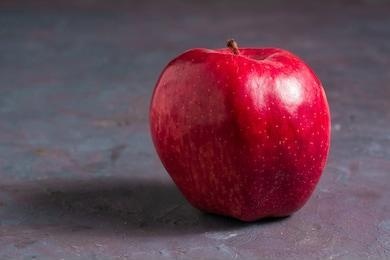
Label: apple